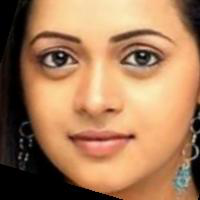
Age group: age 11-20